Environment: lab
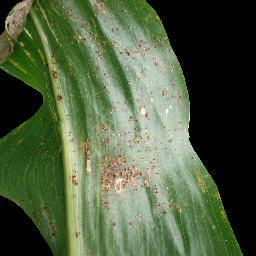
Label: common_rust